Yule Bay

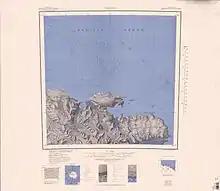
Yule Bay near the center

Yule Bay opens into the Pacific Ocean to the south of Davis Ice Piedmont and Missen Ridge. Chapman Glacier flows into the bay from the west. O'Hara Glacier enters from the south. Ackroyd Point to the south and Bates Point at the end of Missen Ridge define the inner entrance of the bay. Cape Hooker and Cape Dayman define the outer entrance. The Lyall Islands are to the east, across the outer entrance.